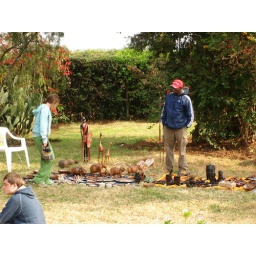
Vendors on the grass in front of the house at the BIo-Intensive Farm. Allie and Brandon are shopping